Valley of the Kings

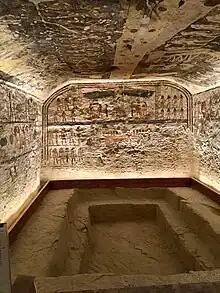
Burial chamber in the Tomb of Ramesses IX, KV6

The tomb of Ramesses IX, KV6, has been open since antiquity, as can be seen by the graffiti left on its walls by Roman and Coptic visitors. Located in the central part of the valley, it is between and slightly above KV5 and KV55. The tomb extends a total distance of 105 metres into the hillside, including extensive side chambers that were neither decorated nor finished. The hasty and incomplete nature of the rock-cutting and decorations (it is only decorated for a little over half its length) within the tomb indicate that the tomb was not completed by the time of Ramesses' death, with the completed hall of pillars serving as the burial chamber.